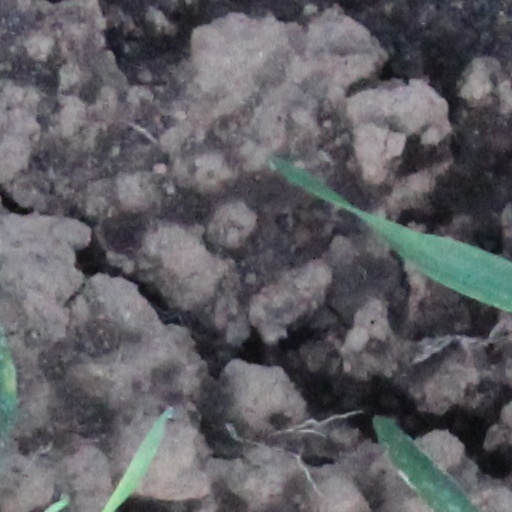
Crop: wheat